Hou Yifan

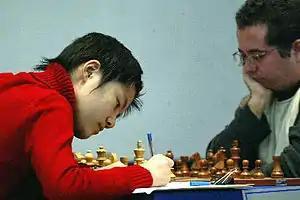
Hou Yifan at the 2005 World Team Chess Championship, Beersheva, Israel

In February, she competed at the fourth Aeroflot Open (Group C) in Moscow, where she scored 2/5 (TPR 2111).